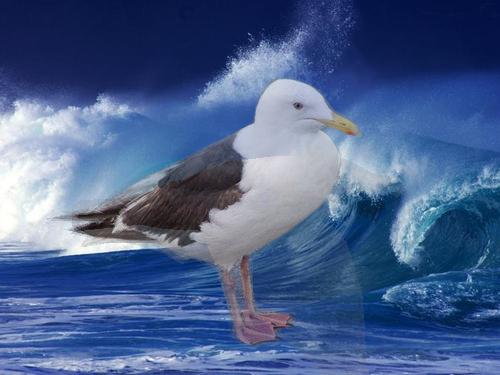
Bird species: Slaty_backed_Gull
Bird type: waterbird
Background: water